Westbrook Hay

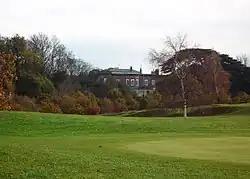
Westbrook Hay School seen from the golf course

Westbrook Hay School is a culturally significant great house located in Hemel Hempstead, Hertfordshire, England, that has housed the independent Westbrook Hay Prep School since 1963.